Sarmatism

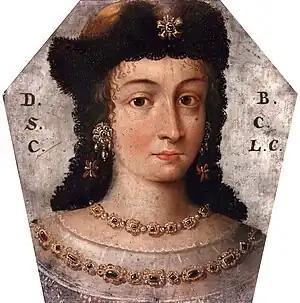
Coffin portrait of Barbara Lubomirska, 1676.

One of the most distinctive art forms of the Sarmatists were the coffin portraits, a form of portraiture characteristic of Polish Baroque painting, not to be found anywhere else in Europe. The octagonal or hexagonal portraits were fixed to the headpiece of the coffin so that the deceased person, being a Christian with an immortal soul, was always represented as alive and capable of holding a dialogue with mourners during lavish funeral celebrations. Such portraits were props which evoked the illusion of the dead person's presence, and also a ritual medium that provided a link between the living and those departing for eternity. The few surviving portraits, often painted during a person's lifetime, are a dependable source of information about 17th-century Polish nobility. The dead were depicted either in their official clothes or in travelling garb, since death was believed to be a journey into the unknown. The oldest known coffin portrait in Poland is that depicting Stefan Batory, dating from the end of the 16th century.